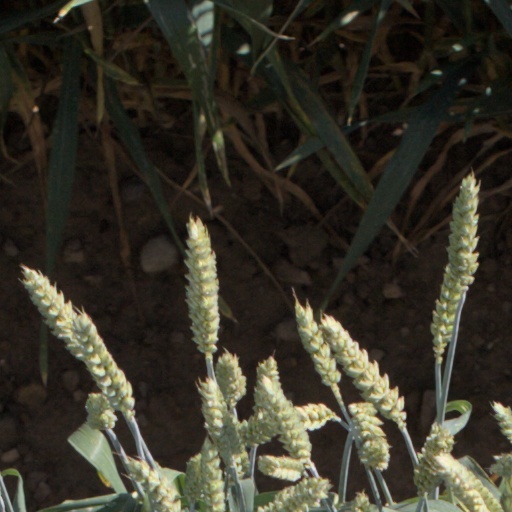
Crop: wheat